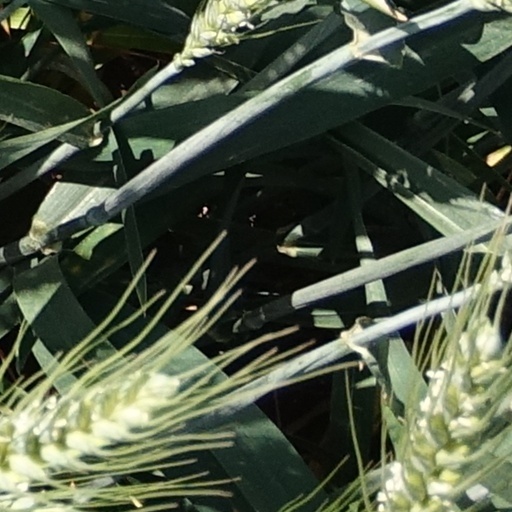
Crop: wheat